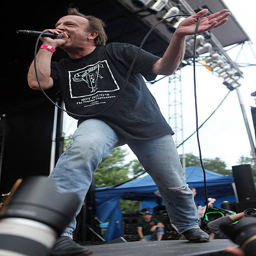
artist performs onstage during festival .